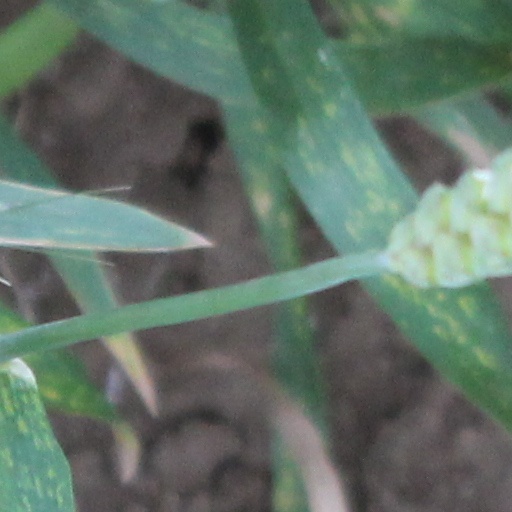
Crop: wheat